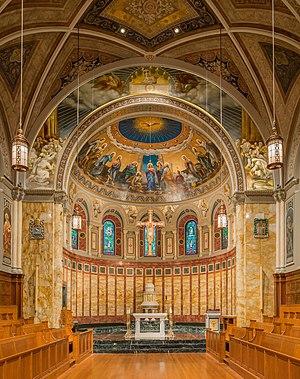
Le Saint John's Seminary est un grand séminaire catholique américain situé à Brighton en dehors du centre-ville de Boston (Massachusetts). Il dépend de l'archidiocèse de Boston.